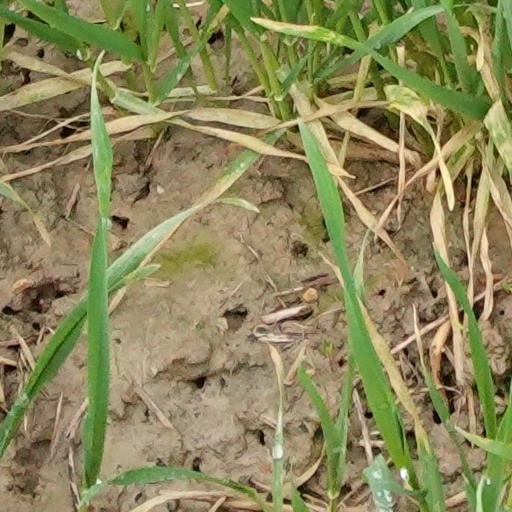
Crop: wheat